Yellow-billed cotinga

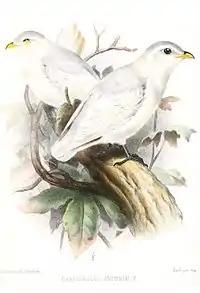

The yellow-billed cotinga grows to an adult length of about . The male has the crown of the head suffused with pearly-grey, but otherwise the plumage closely resembles the much more common snowy cotinga ("Carpodectes nitidus"), being pure white. However, this bird has a yellow beak, rather than the bluish-grey bill of the snowy cotinga. The female resembles the female snowy cotinga, with its pale brownish-grey upper parts, and greyish-white underparts; it also has a yellow beak.